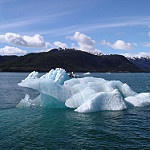
Scene: Outdoor